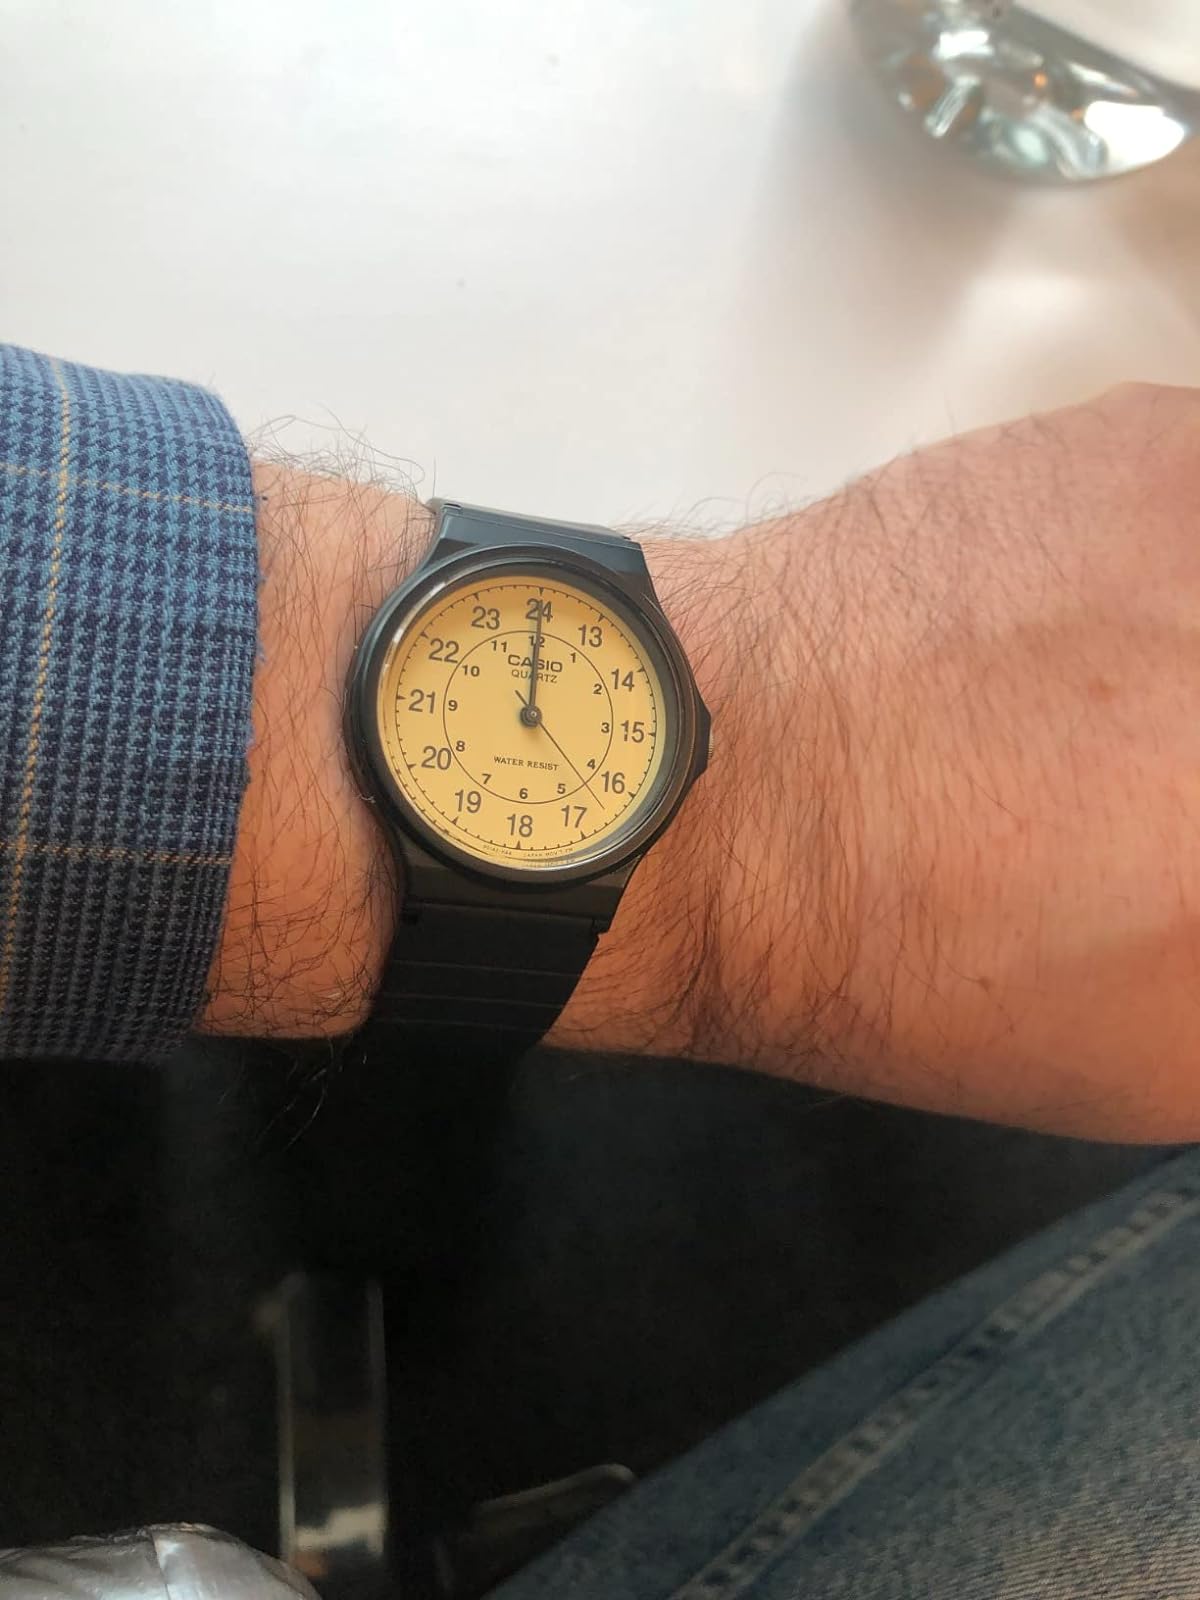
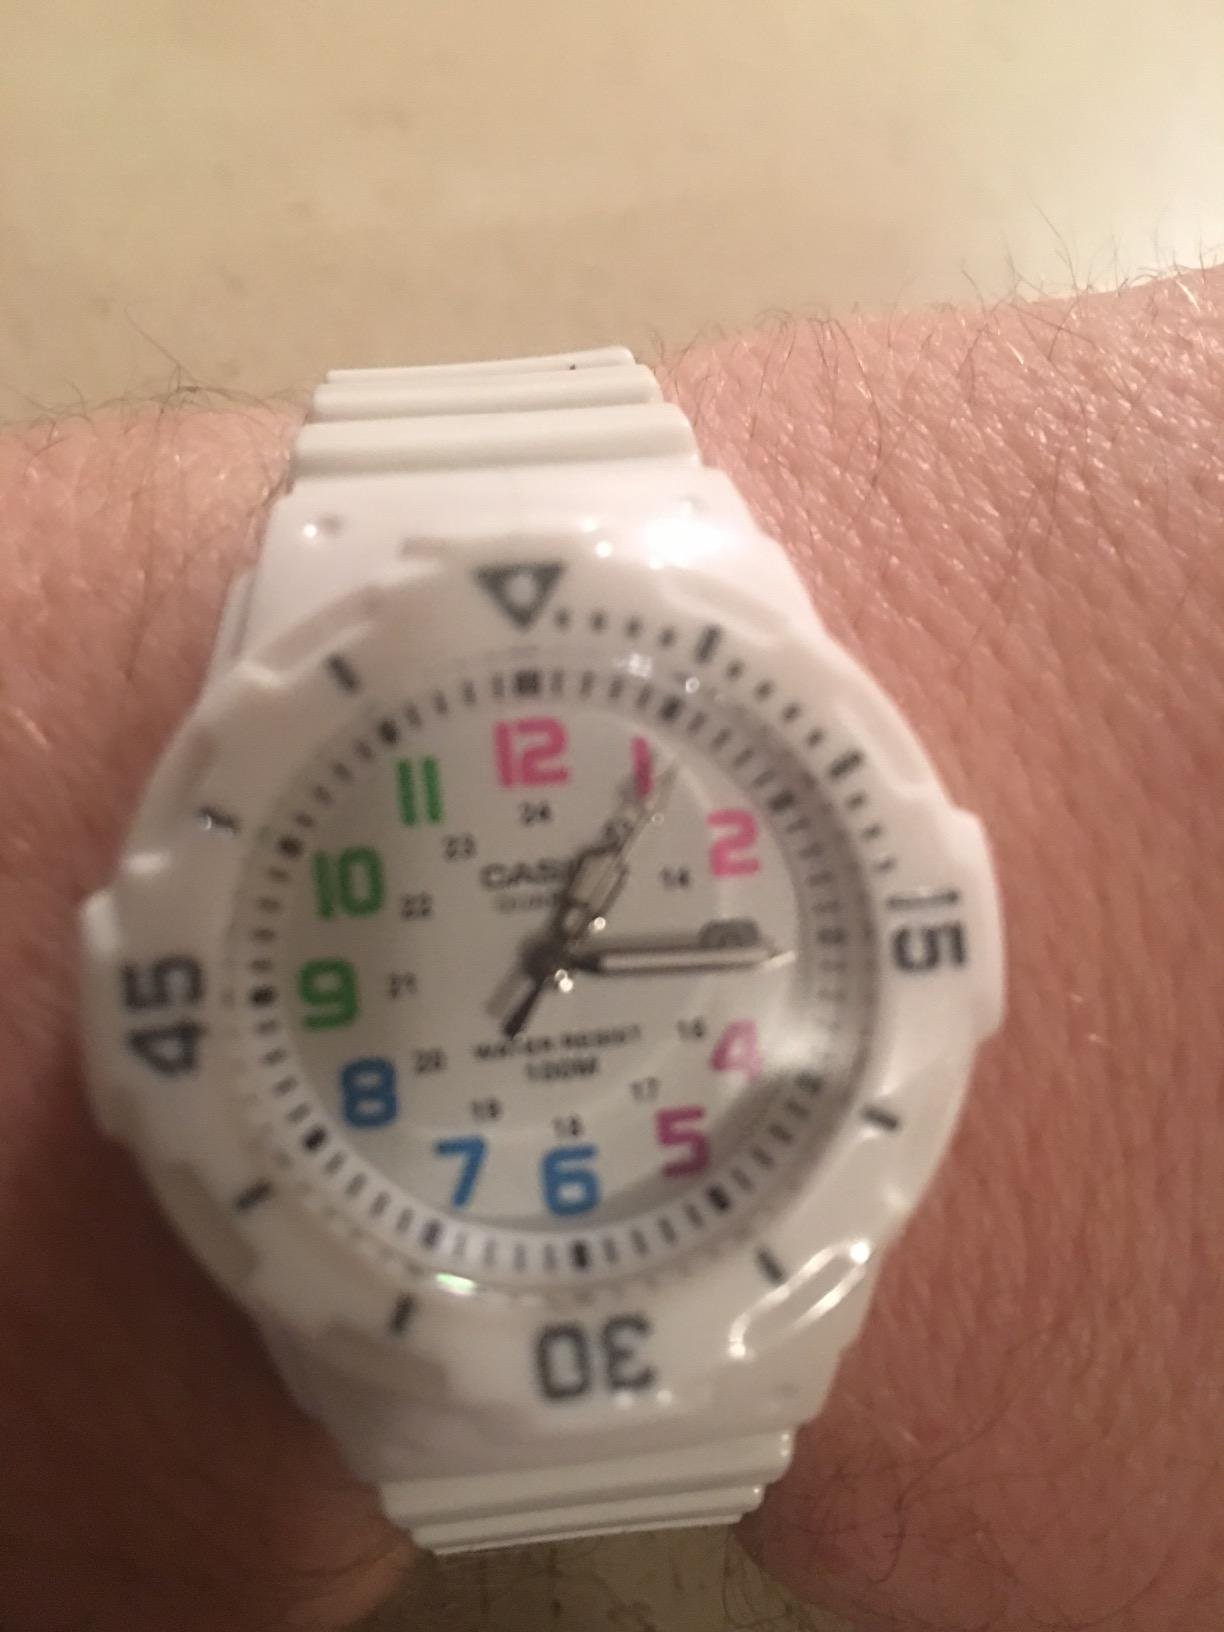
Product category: accessories_watch
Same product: no